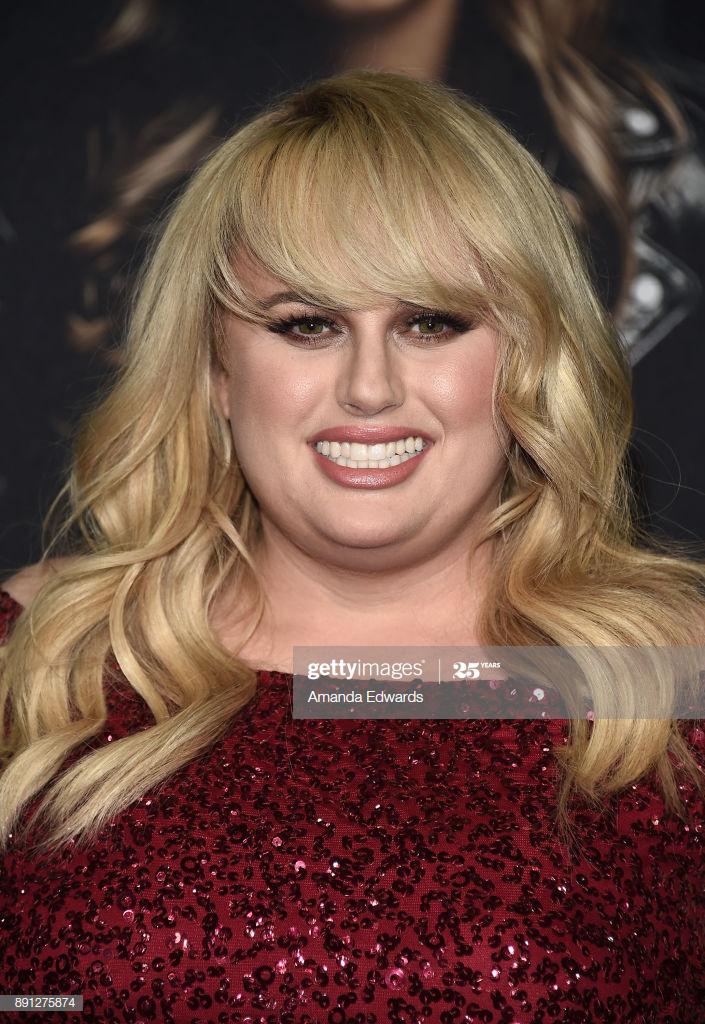
actor arrives at the premiere .
Relation: Visible